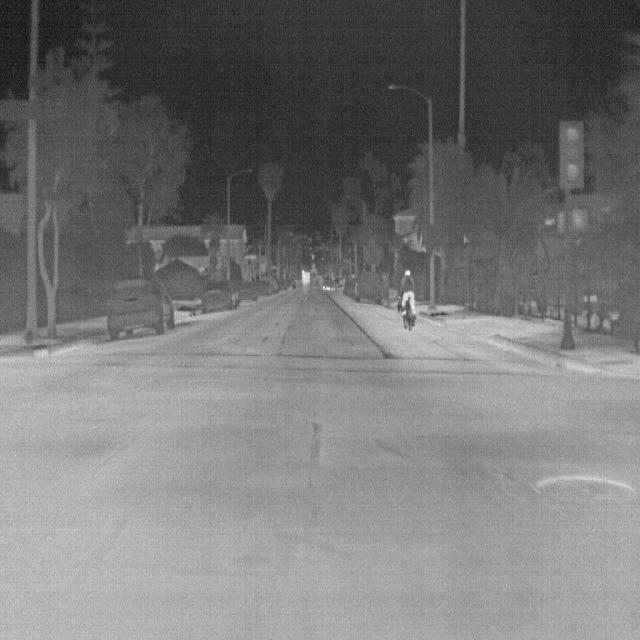
Detected objects:
label: person